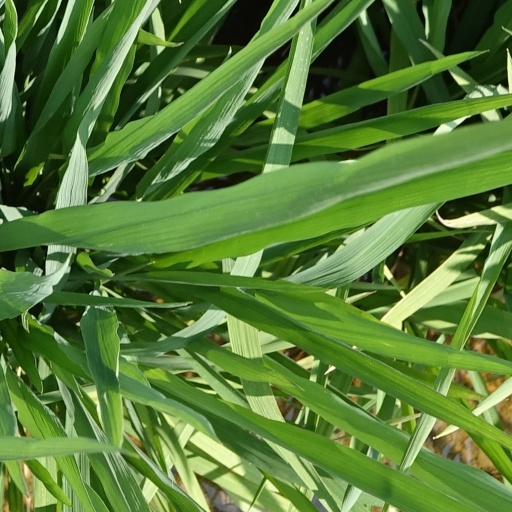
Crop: rice